Impact of the COVID-19 pandemic on the food industry

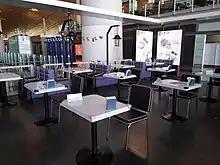
A restaurant in China during the pandemic, with chairs and tables rearranged for a minimum distance between customers

, 15% of the infections in Alberta – 358 cases – have been connected to the Cargill meat processing plant in High River. The outbreak itself has been linked to an employee of a long-term care facility who had close contact with an employee of the plant in their household. The plant was idled by Cargill on 20 April.